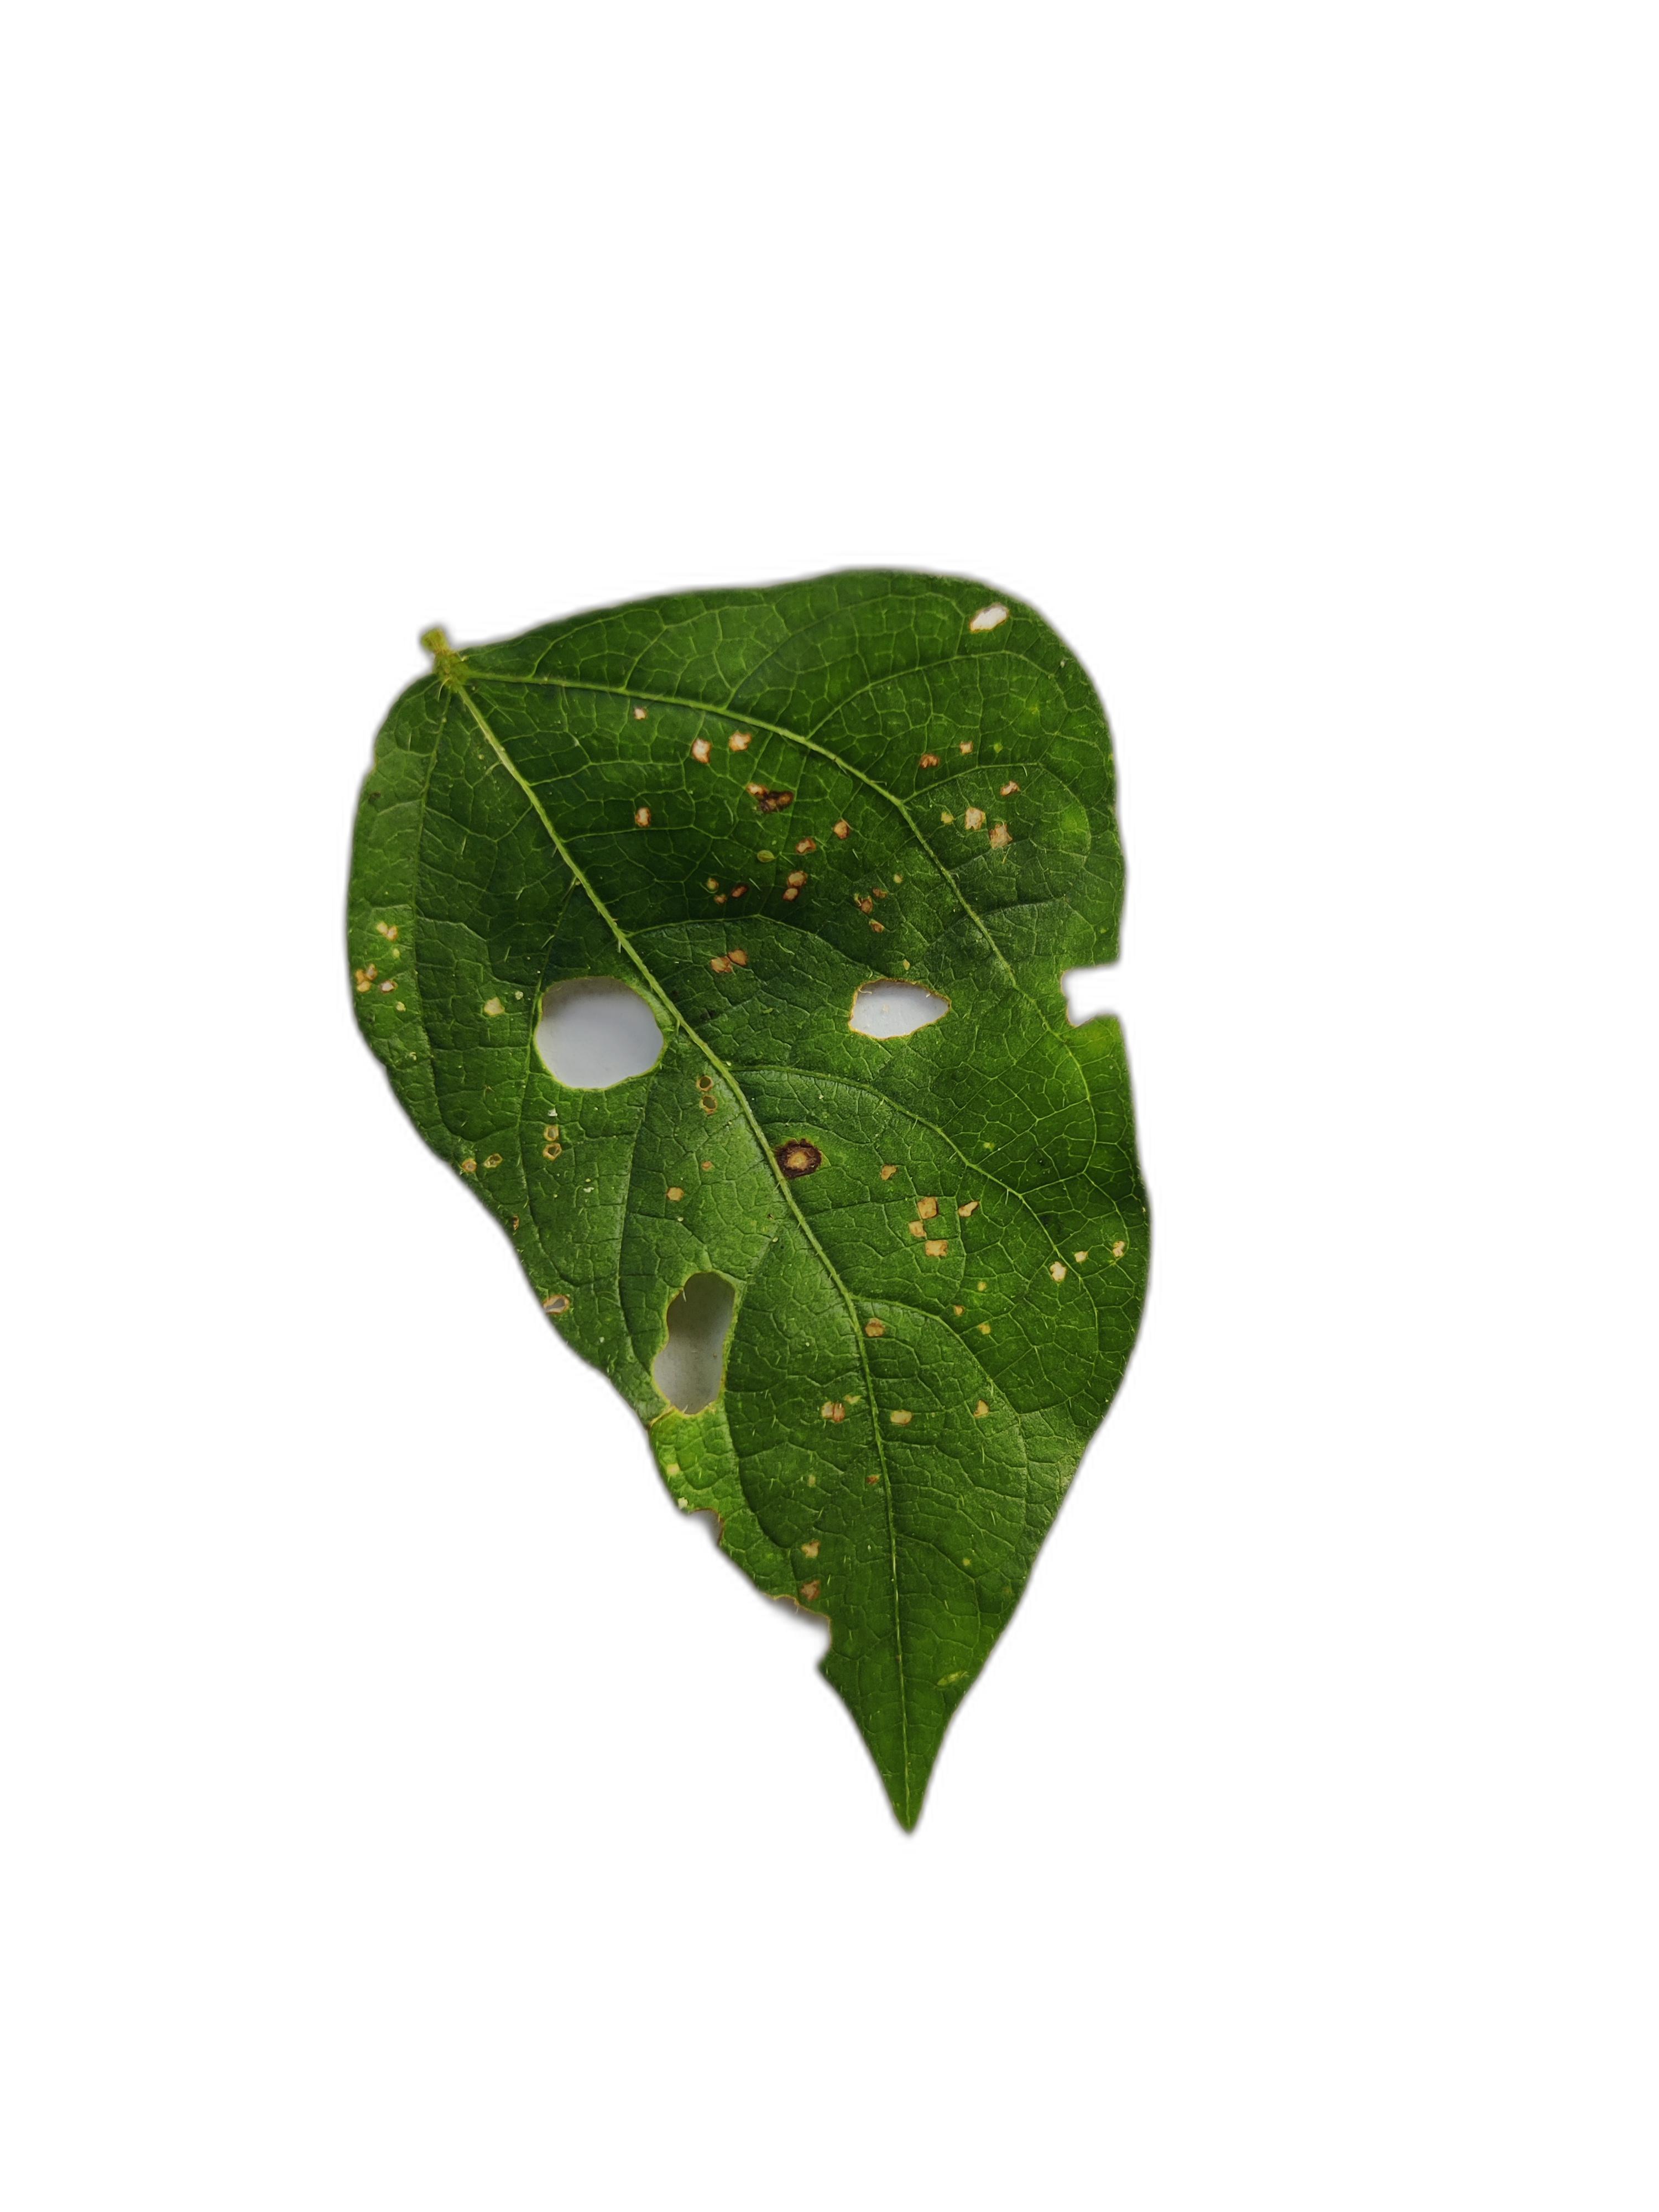
Label: Cercospora leaf spot